Jon Bru

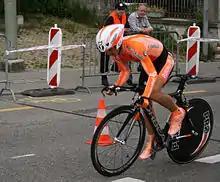

Jon Bru Pascal (born 18 October 1977 in Bera, Navarre) is a Spanish former professional road bicycle racer, who rode professionally between 2001 and 2008 for the , Kaiku and teams.